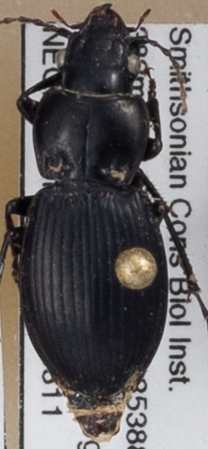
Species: Cyclotrachelus sigillatus
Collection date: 2022-08-11
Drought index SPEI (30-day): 1.28
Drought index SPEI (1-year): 1.082
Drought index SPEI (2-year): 0.764